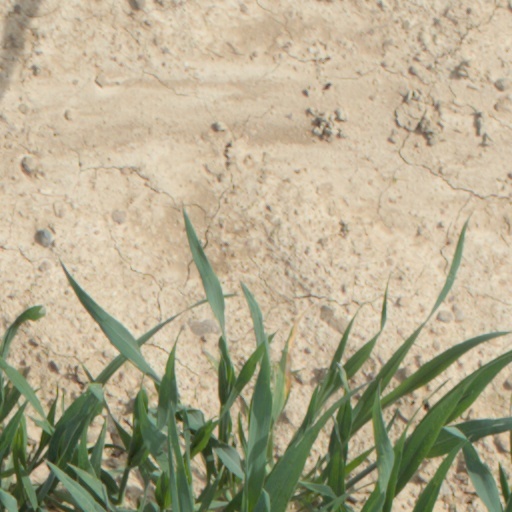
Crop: wheat